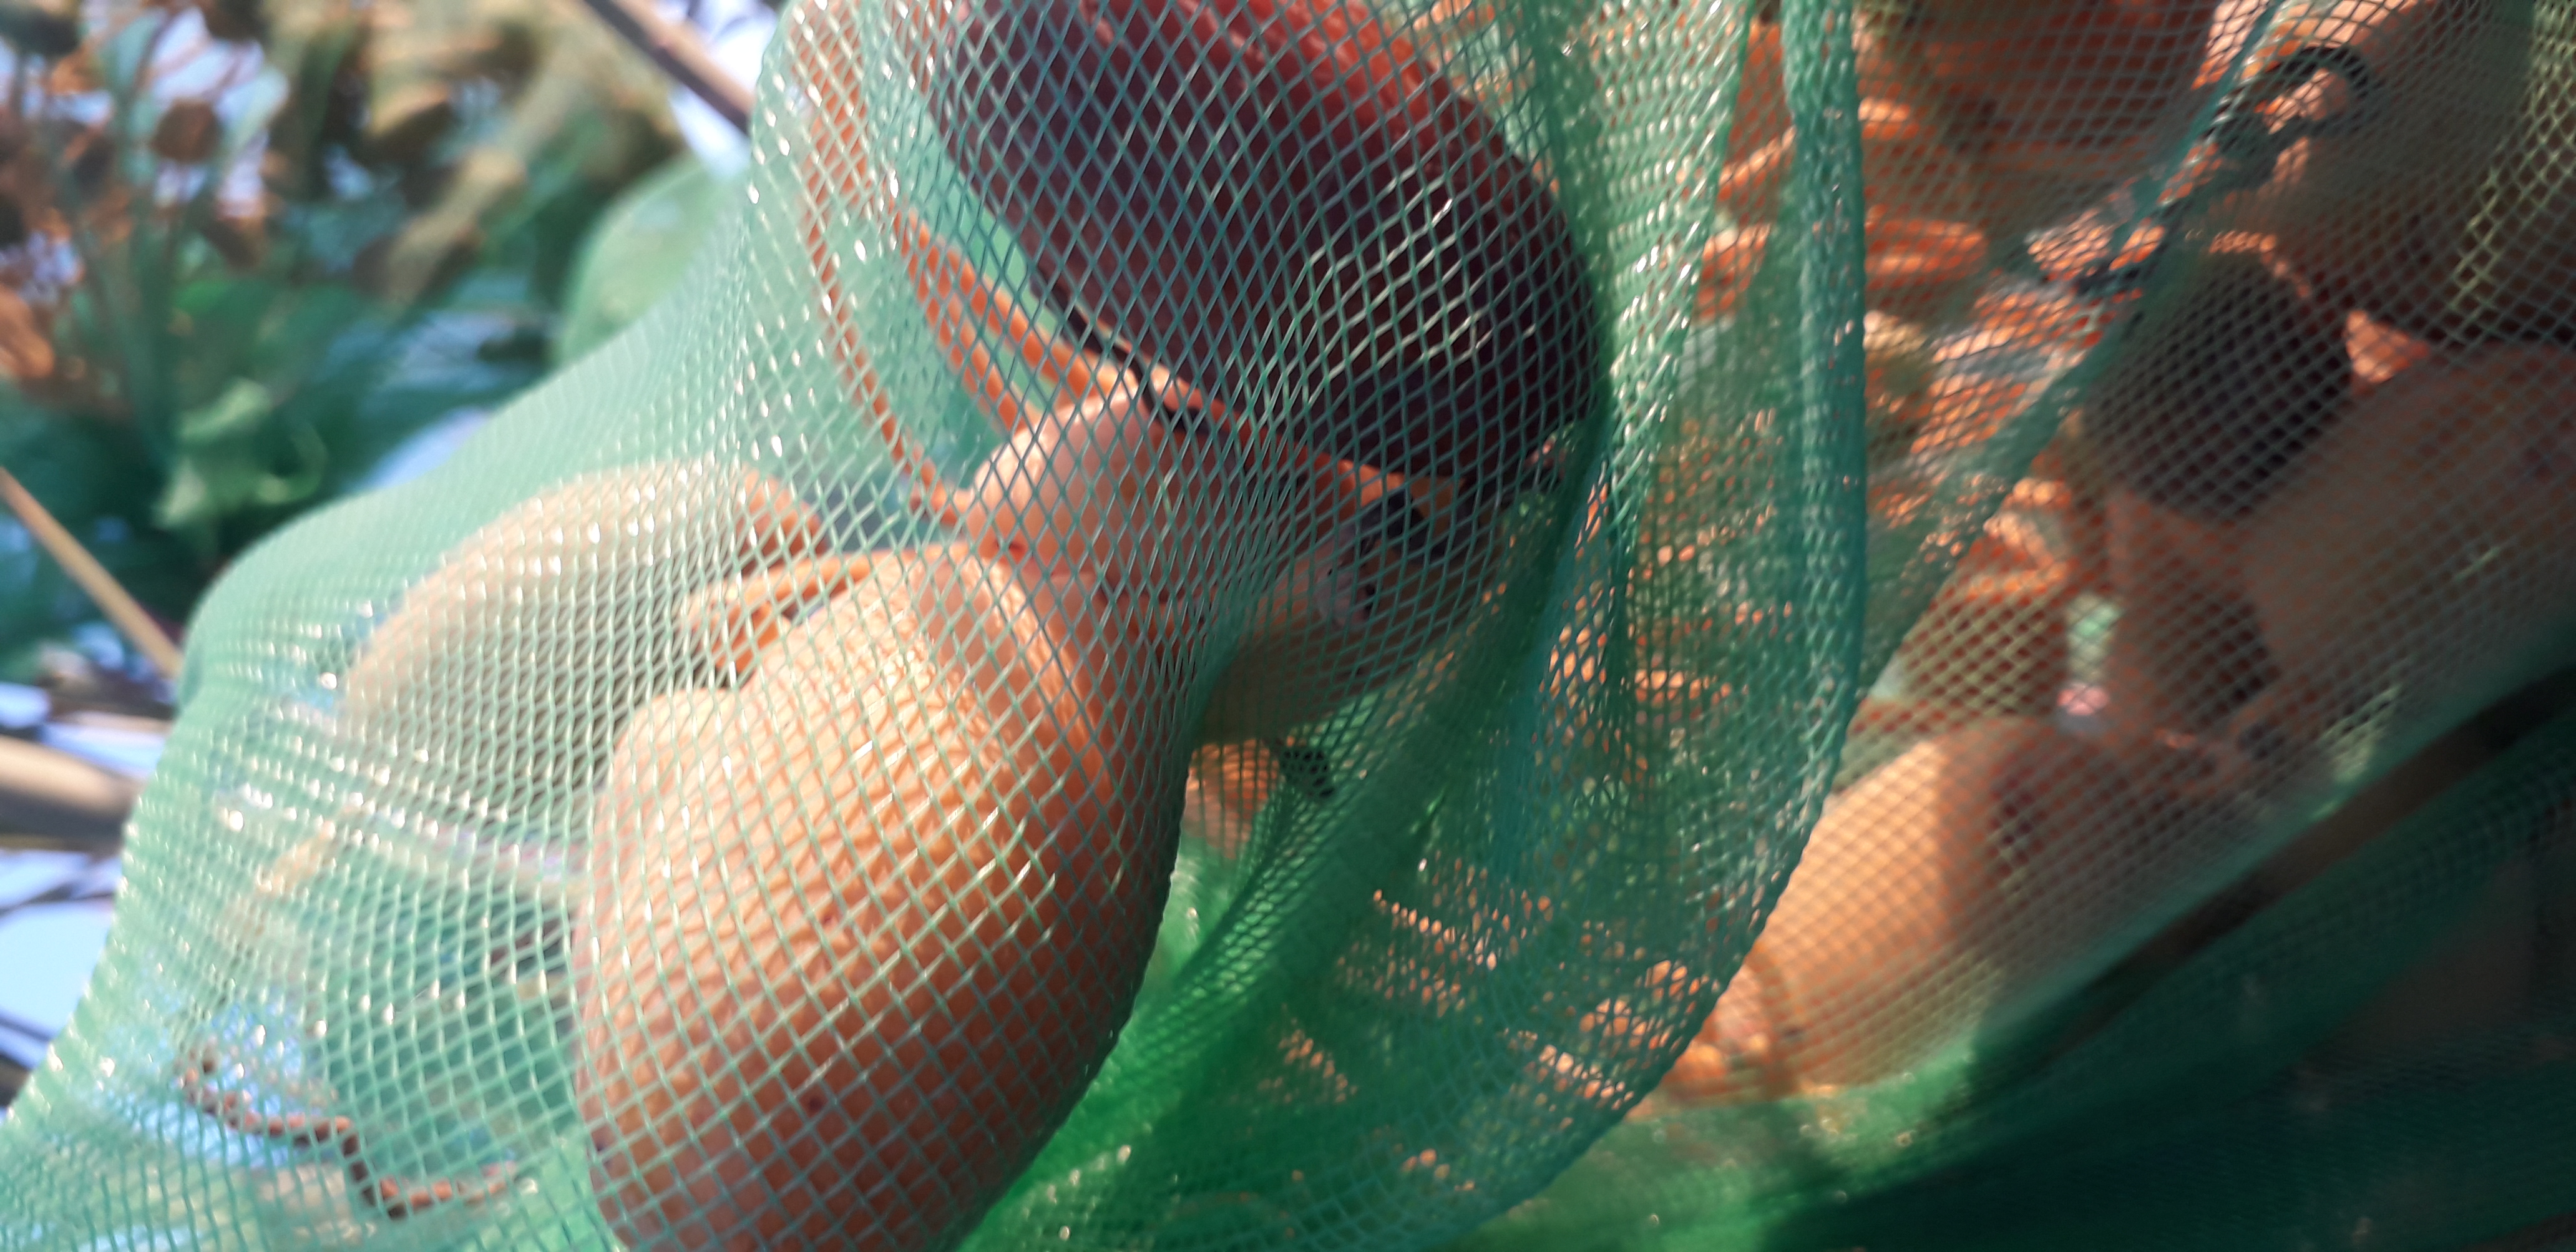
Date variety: Boumajhoul